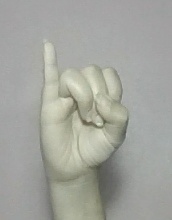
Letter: meem